Great Dangaioh

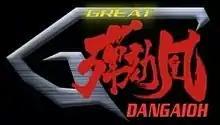
Screenshot of the opening title from the animated series

is a 2001 Japanese mecha anime series produced by AIC as the sequel to the 1987 OVA "Hyper Combat Unit Dangaioh". It is directed by Toshiki Hirano and written by Sumio Uetake, while Hirano's wife, Narumi Kakinouchi, was the animation director for episodes 1 and 3. It aired in TV Asahi in Japan from 5 April 2001 to 5 July 2001.